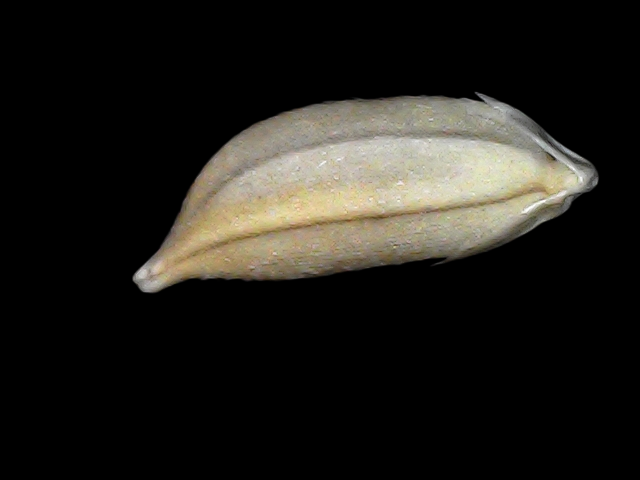
Rice variety: Bd34